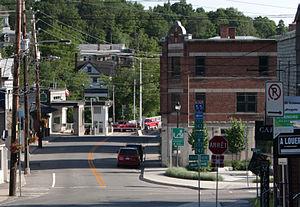
Frontière canado-américaine dans le village de Stanstead, Québec
La route 247 est une route régionale québécoise située sur la rive sud du fleuve Saint-Laurent. Elle dessert la région administrative de l'Estrie.